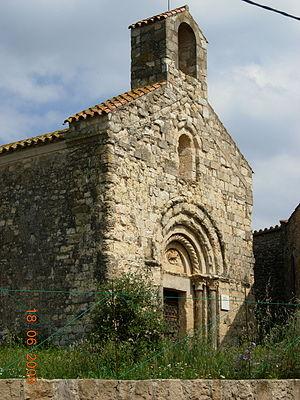
Navata est une commune d'Espagne dans la communauté autonome de Catalogne, province de Gérone, de la comarque d'Alt Empordà